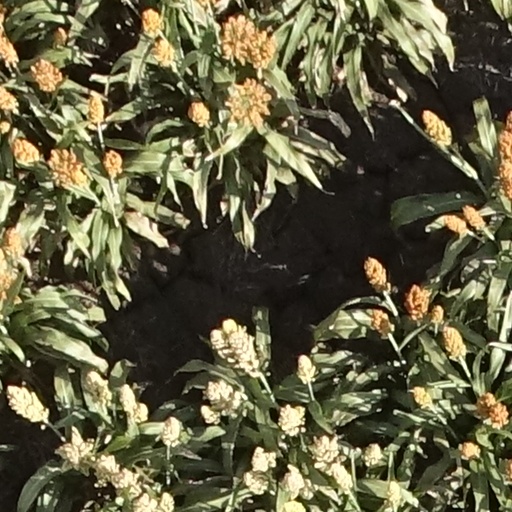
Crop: sorghum